Roberto Frassinelli

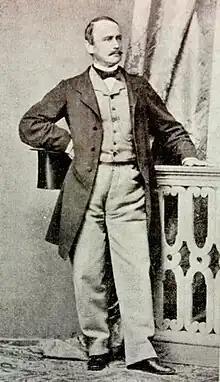

Roberto Frassinelli (1811–1887) was a German archaeologist, naturalist, bibliophile, and draftsman.